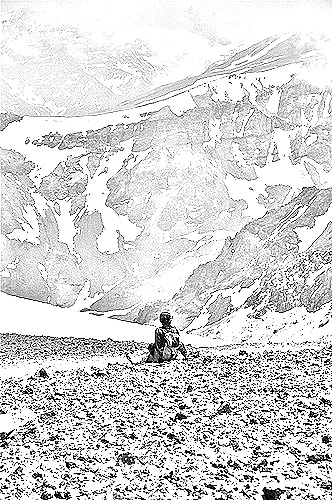
Portrait style: Sketch Portrait